Chthonic deities

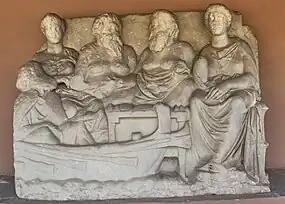
A relief from grave of Lysimachides, 320 BC. Two men and two women sit together as Charon, the ferryman of the Underworld, approaches to take him to the land of the dead.

In Greek mythology, deities referred to as chthonic or chthonian were gods or spirits who inhabited the underworld or existed in or under the earth, and were typically associated with death or fertility. The terms "chthonic" and "chthonian" are derived from the Ancient Greek word meaning 'earth' or 'soil'. The Greek adjective means 'in, under, or beneath the earth', which can be differentiated from, which refers to the living surface of land on the earth. In Greek, is a descriptive word for things relating to the underworld, which was in antiquity sometimes applied as an epithet to deities such as Hermes, Demeter, and Zeus.